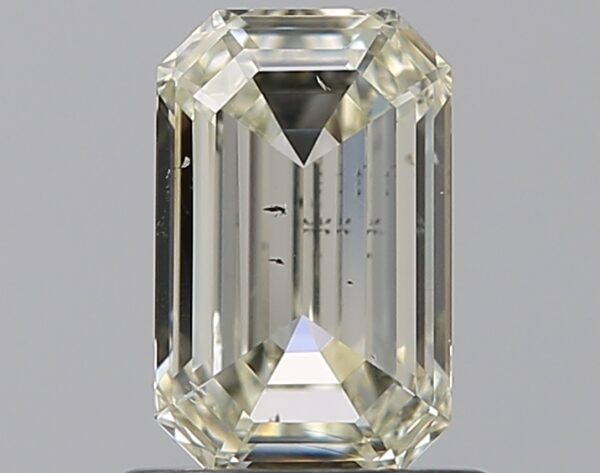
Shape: emerald
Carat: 0.81
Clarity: SI1
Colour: L
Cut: EX
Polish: EX
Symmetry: VG
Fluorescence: ST
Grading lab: GIA
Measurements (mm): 6.98 x 4.4 x 2.6